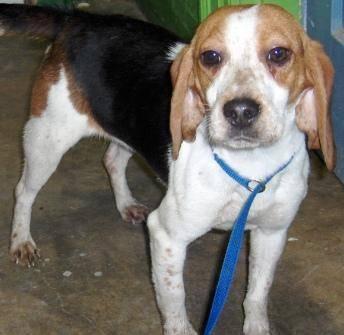
dog